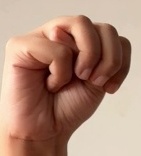
ASL sign: M